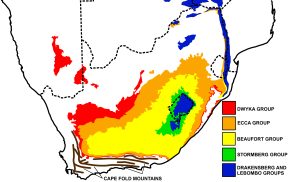
Le supergroupe du Karoo est l'unité stratigraphique la plus importante de l'Afrique au sud du Kalahari. Il est constitué d'une succession de dépôts, pour la plupart « non-marins », s'étant produits du Carbonifère supérieur au Jurassique inférieur, durant une période d'environ 120 millions d'années.